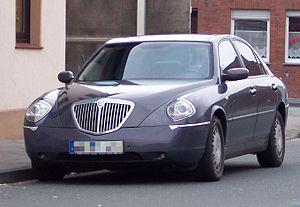
Lancia est un constructeur automobile italien fondé à Turin en 1906, il fait aujourd'hui partie du groupe italien Fiat Chrysler Automobiles.